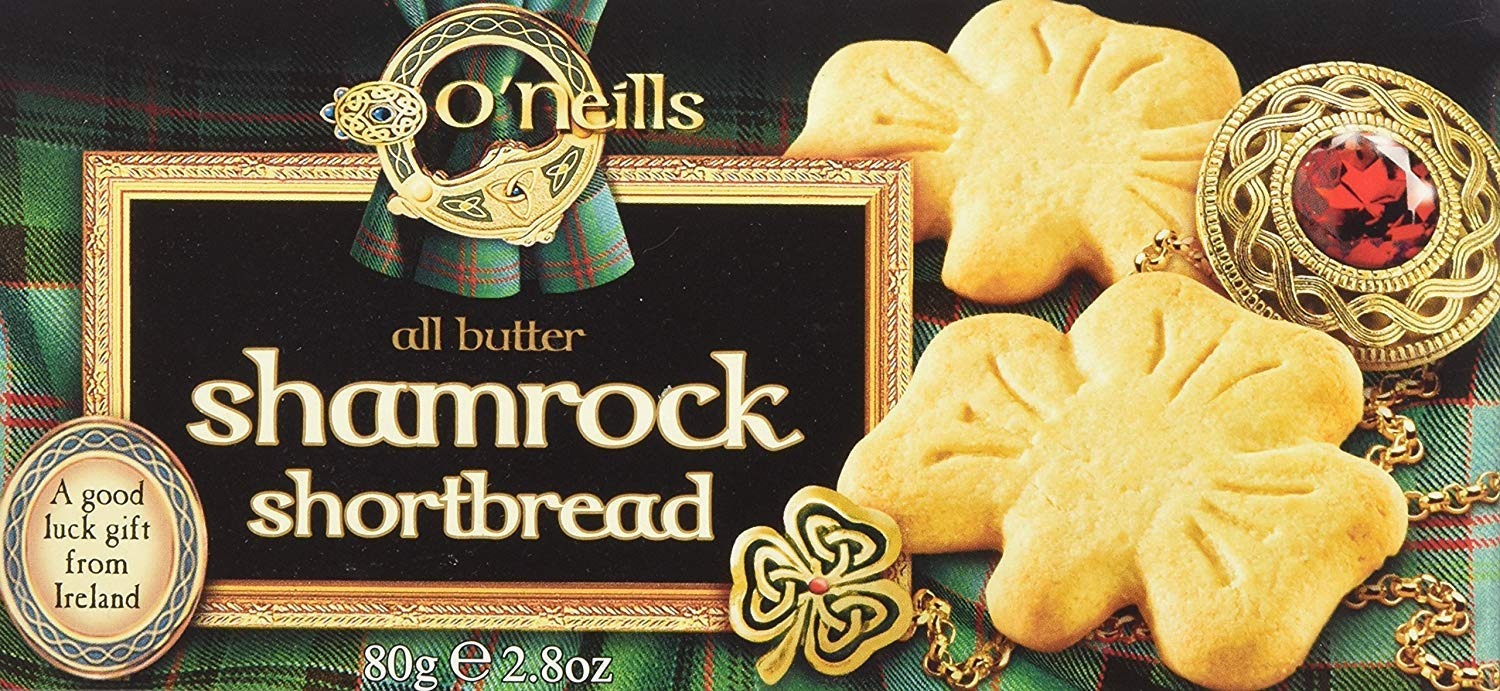
Item Name: O'Neills Shamrock Shortbread Cookies, 2.8 Ounce
Bullet Point 1: Four 3 inch cookies
Bullet Point 2: Imported from Ireland
Value: 2.8
Unit: oz

Price: 15.23